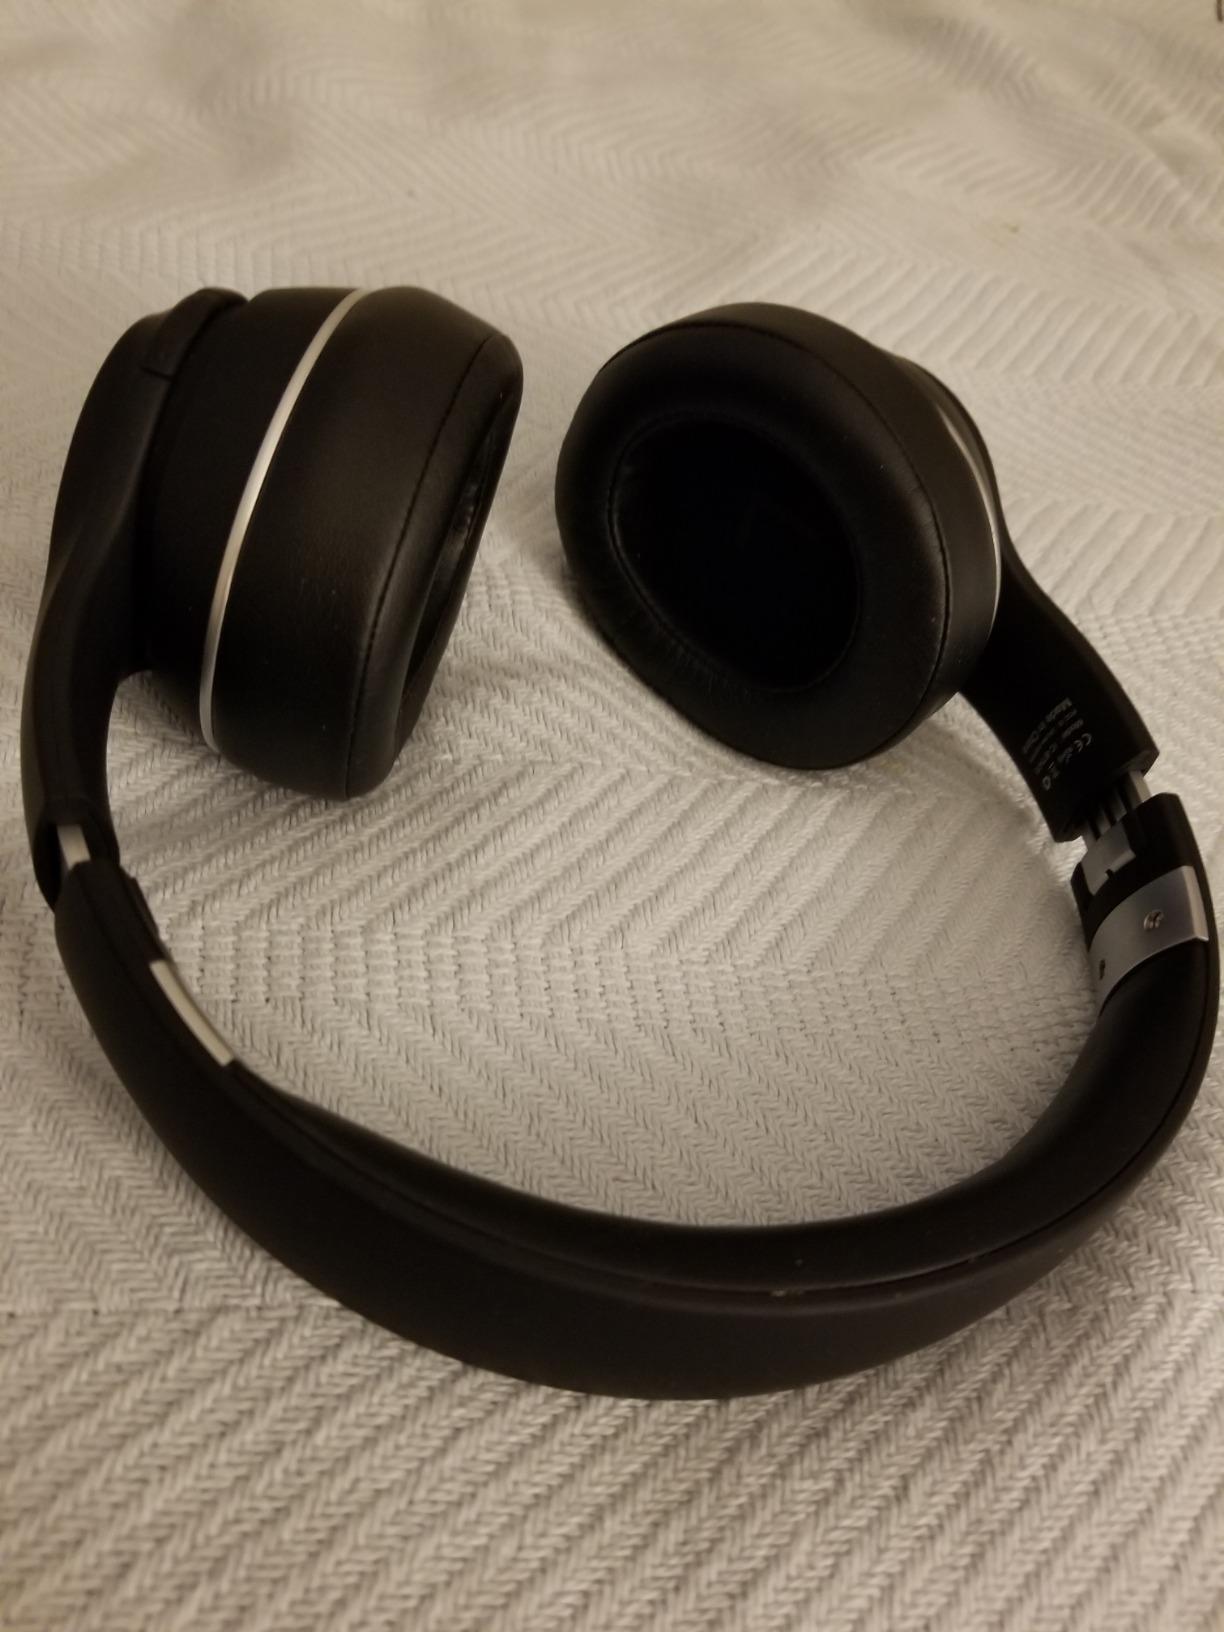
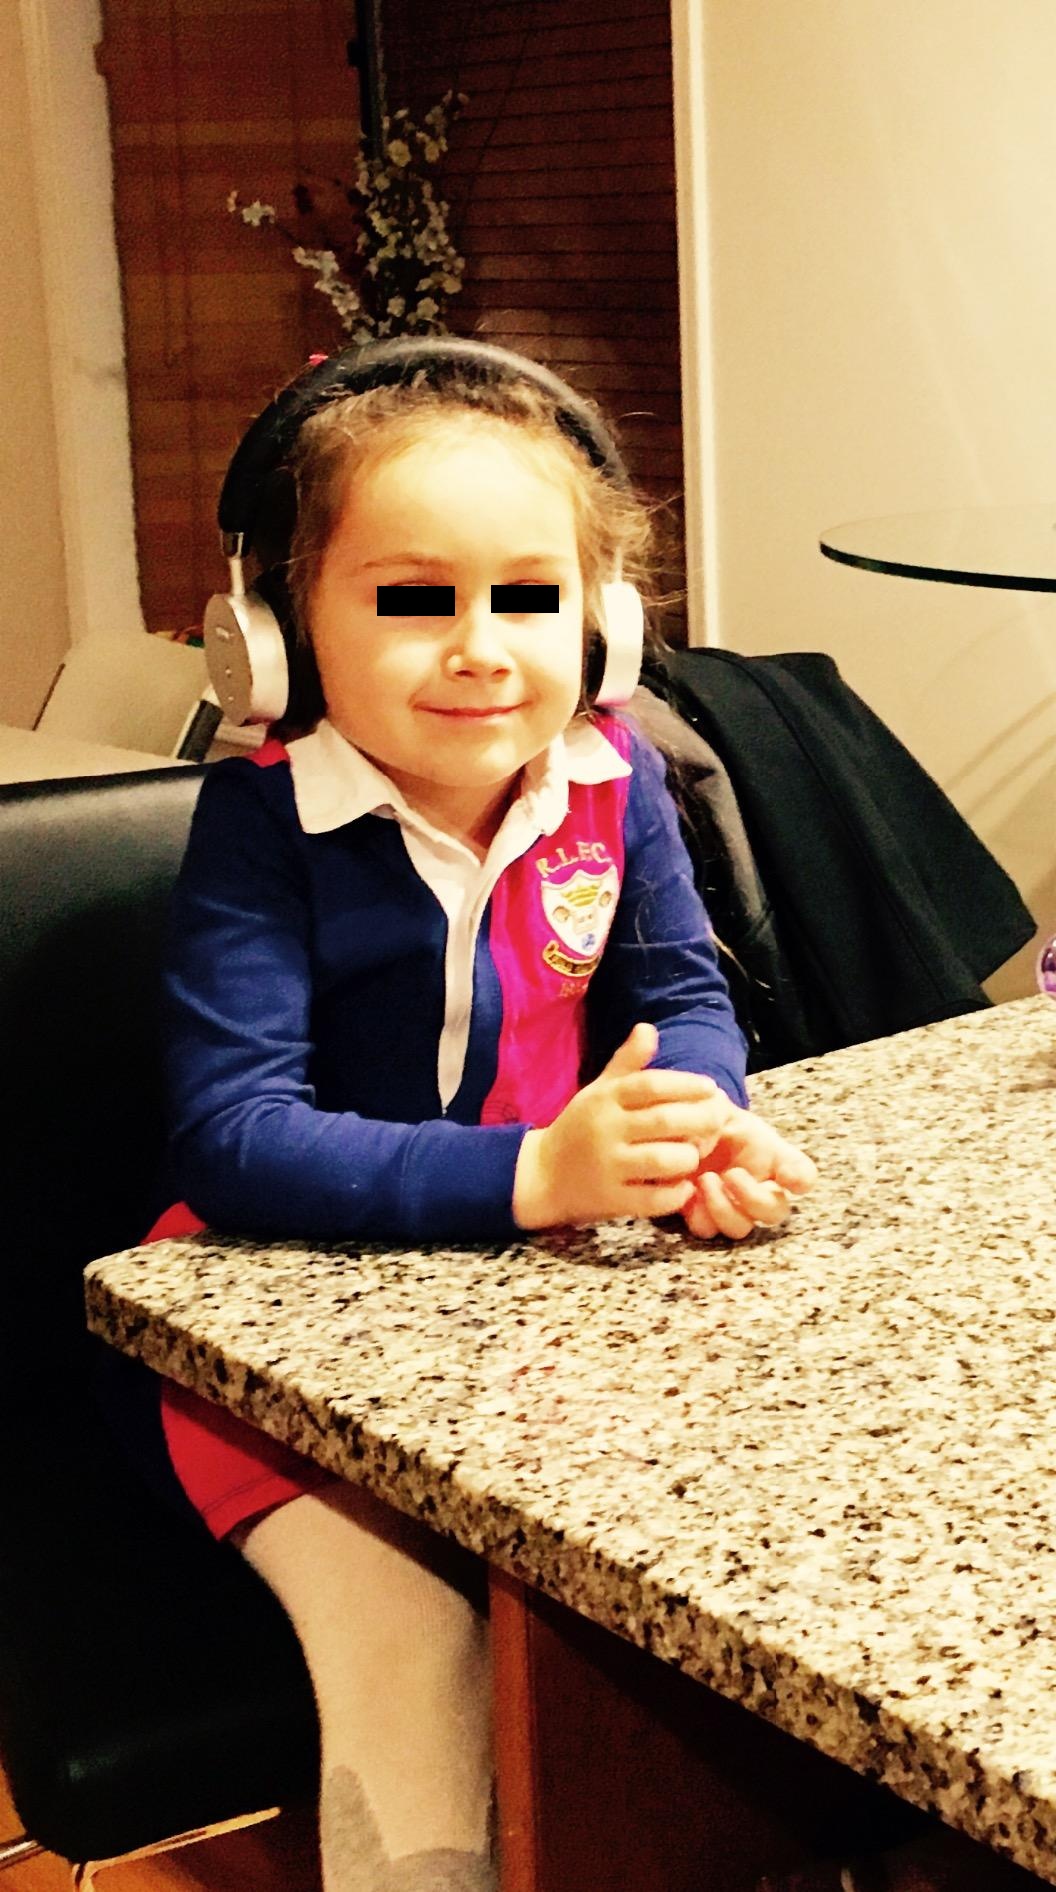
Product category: headphones
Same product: no